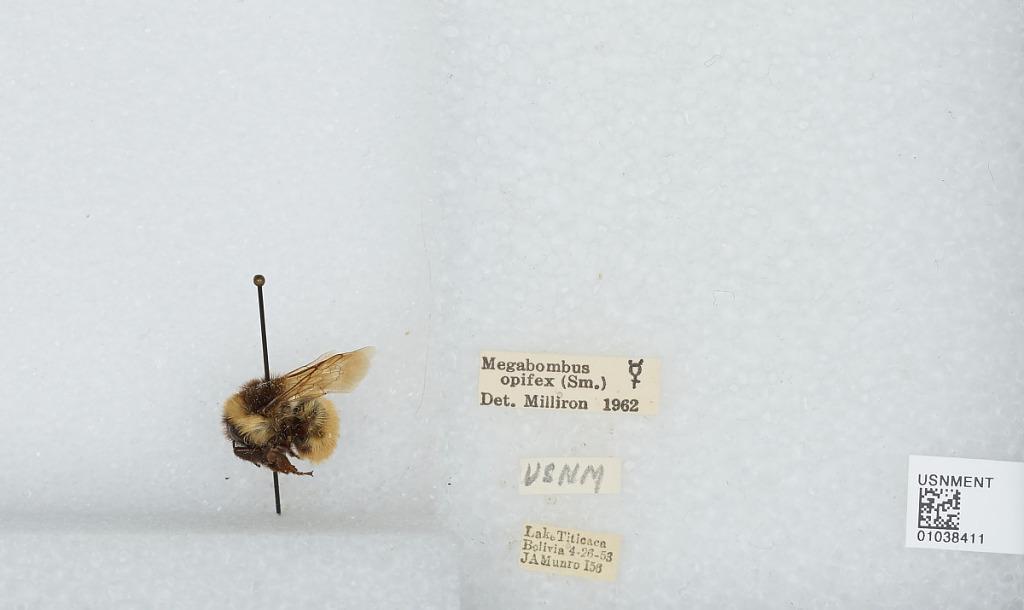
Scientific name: Bombus (Megabombus) opifex Smith
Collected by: J. Munro
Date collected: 1953-4-26
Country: Bolivia
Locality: Lake Titicaca
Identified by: Milliron